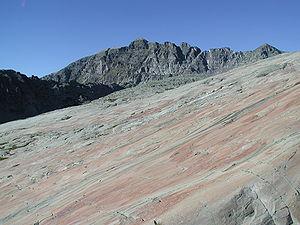
Le mont Bégo est un sommet situé dans la chaîne des Alpes, dans le massif du Mercantour-Argentera, dans les Alpes-Maritimes, proche de la vallée de la Roya. Ce sommet est à l'intérieur du parc national du Mercantour, et occupe une position centrale de la vallée des Merveilles. Il se trouve néanmoins en limite extérieure de la zone réglementée. Le nom provient d'une racine indo-européenne Beg, qui signifie seigneur divin. Les bergers, à l'origine des gravures dans la vallée des Merveilles il y a 4 000 ans, vénéraient ce sommet, lieu d'une intense activité orageuse en raison de son altitude et de la proximité de la Méditerranée, ainsi que de forts gisements de fer, d’uranium et autre minerais à forte attractivité électrique.